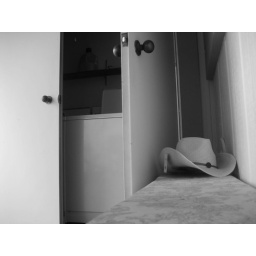
my smoking hat in the back of the house